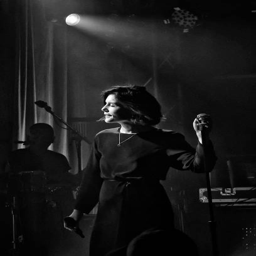
pop artist performs live on stage during a concert .